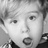
Emotion: surprise